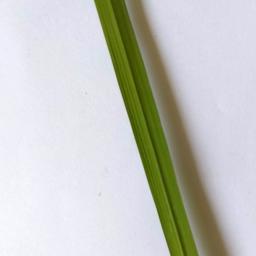
Label: Rice___Healthy